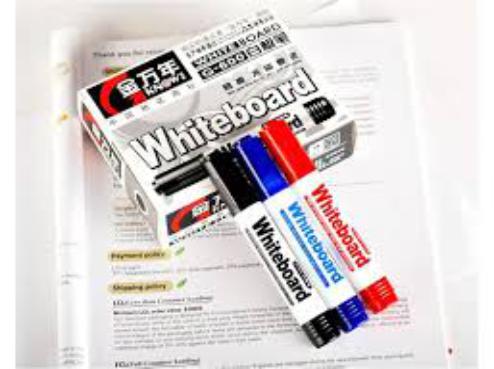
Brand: kimani
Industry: Necessities